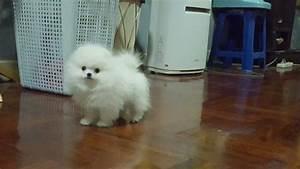
dog